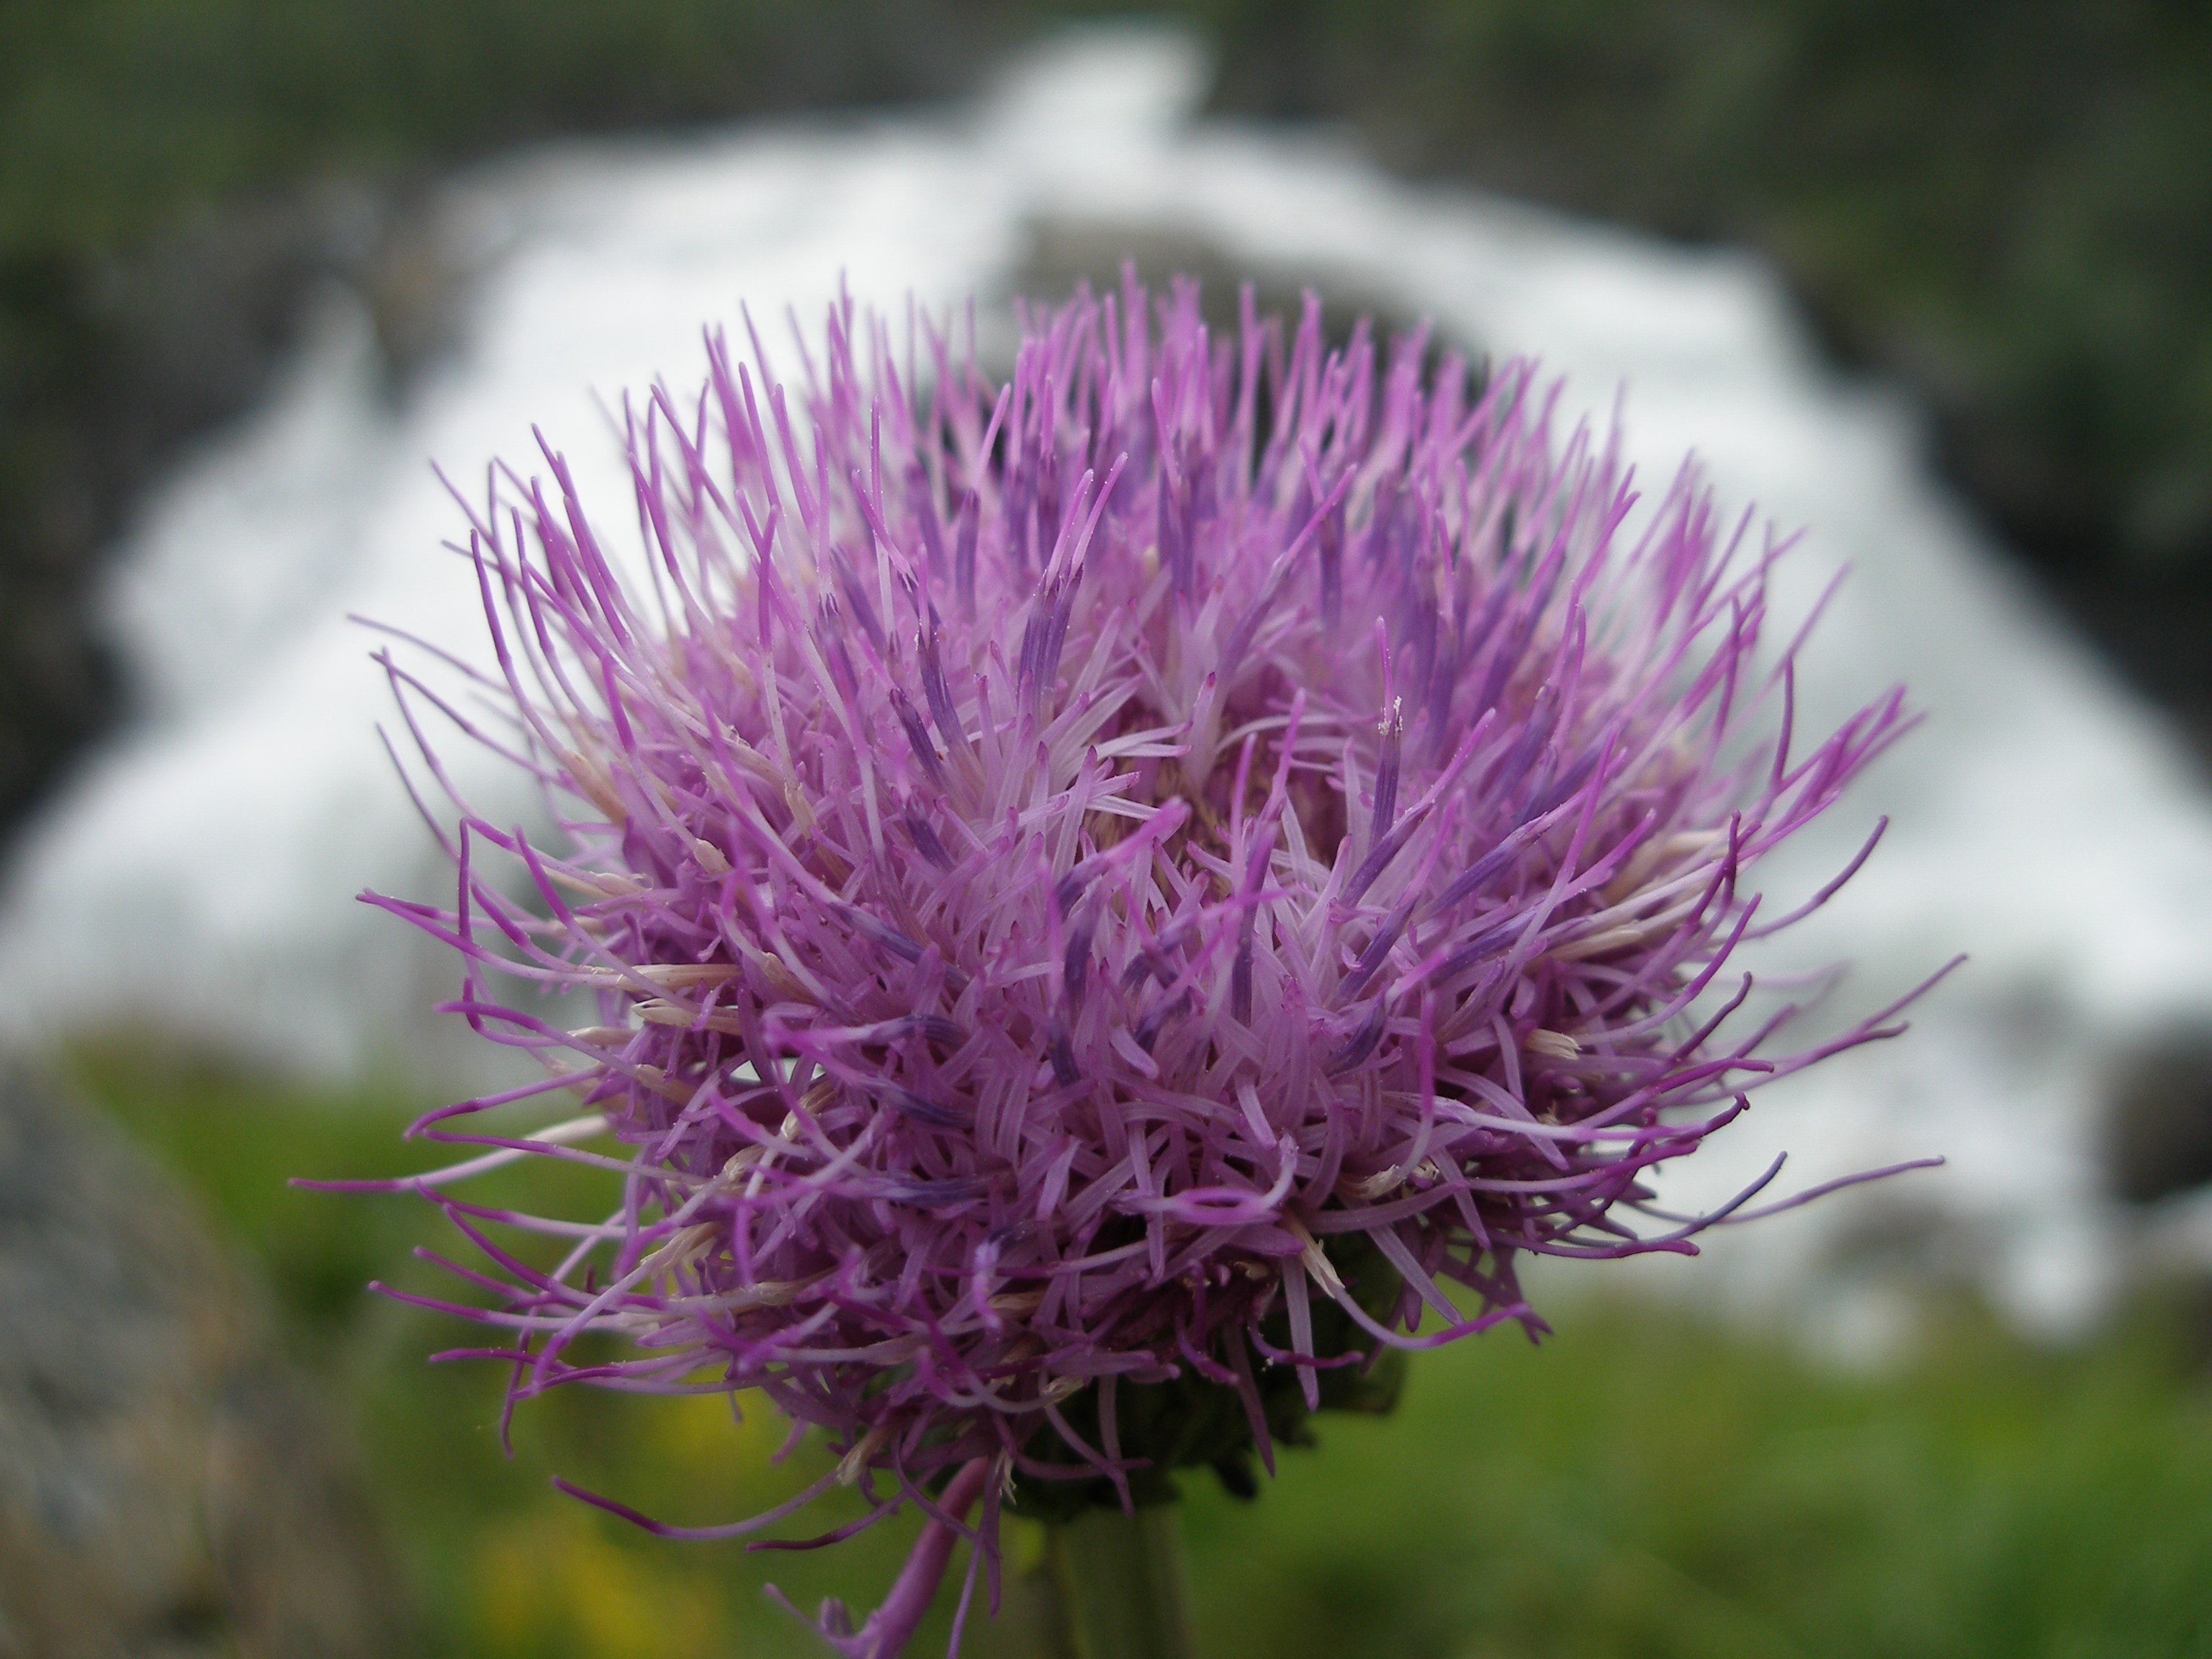
blossom, plant, flower, purple, bloom, produce, botany, flora, wildflower, thistle, norway, macro photography, flowering plant, daisy family, silybum, land plant, onion genus